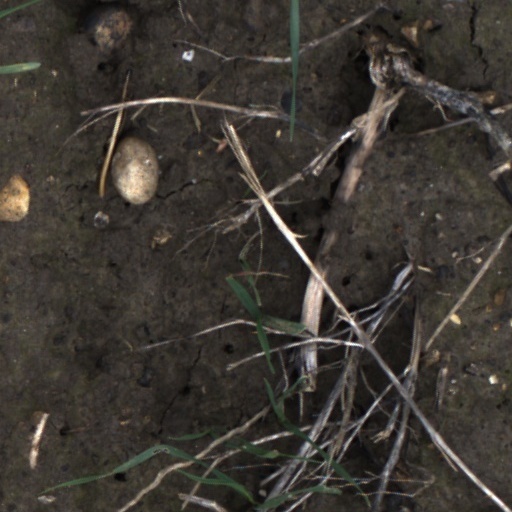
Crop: wheat